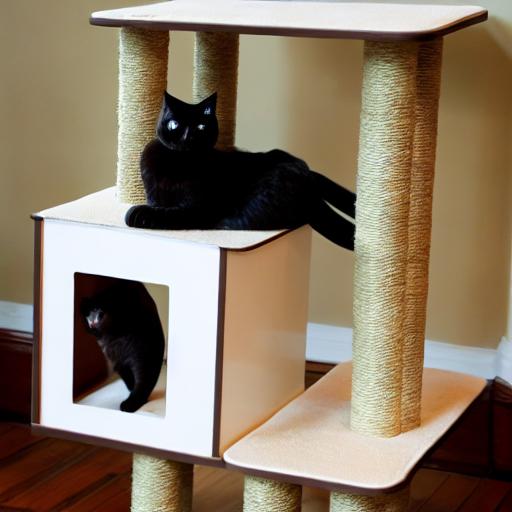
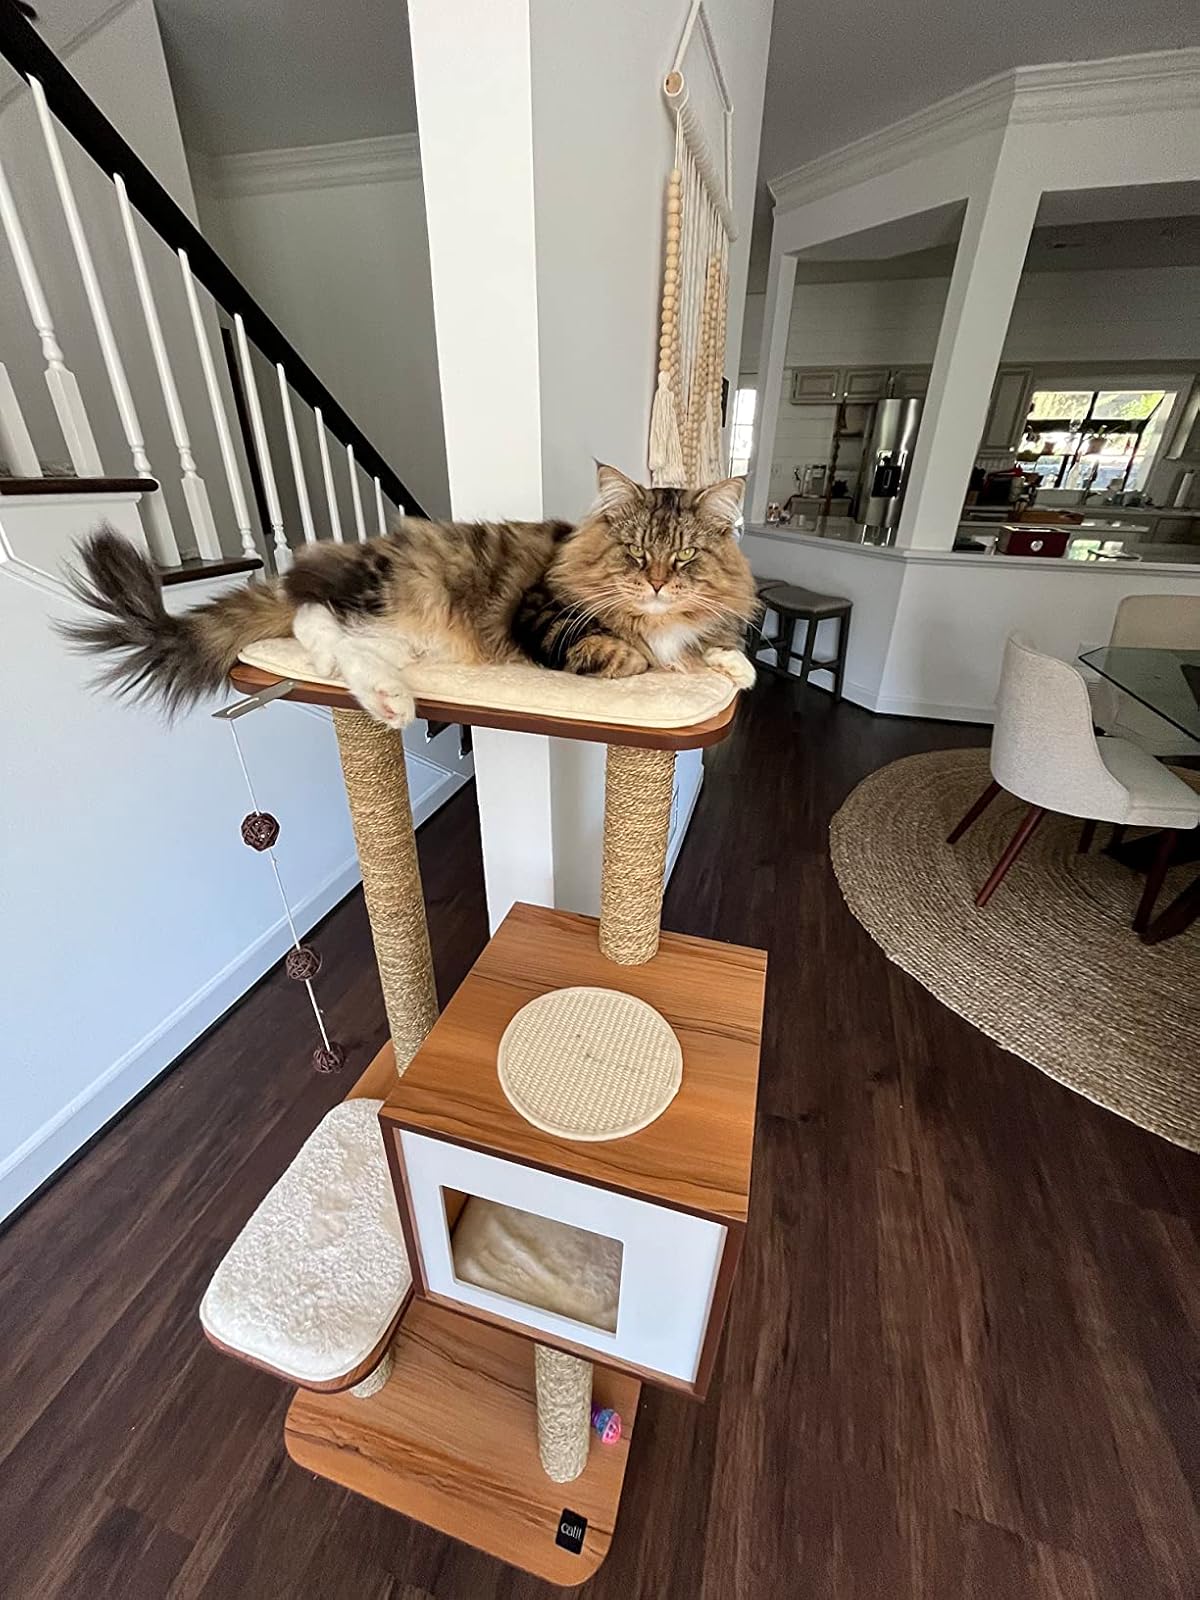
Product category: items_cat tree
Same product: no